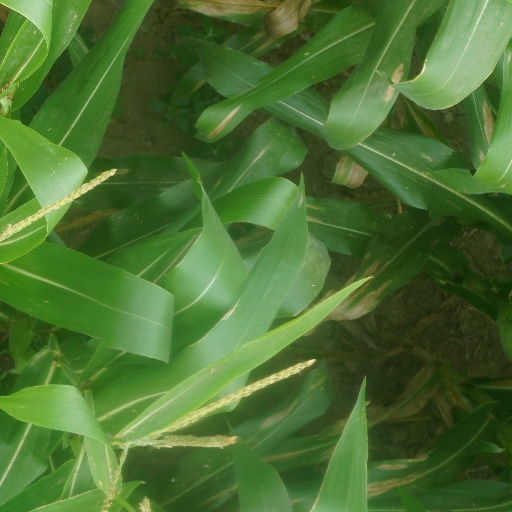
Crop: maize; corn